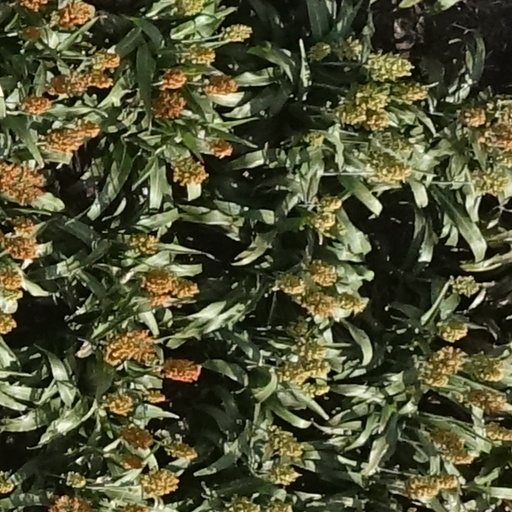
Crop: sorghum